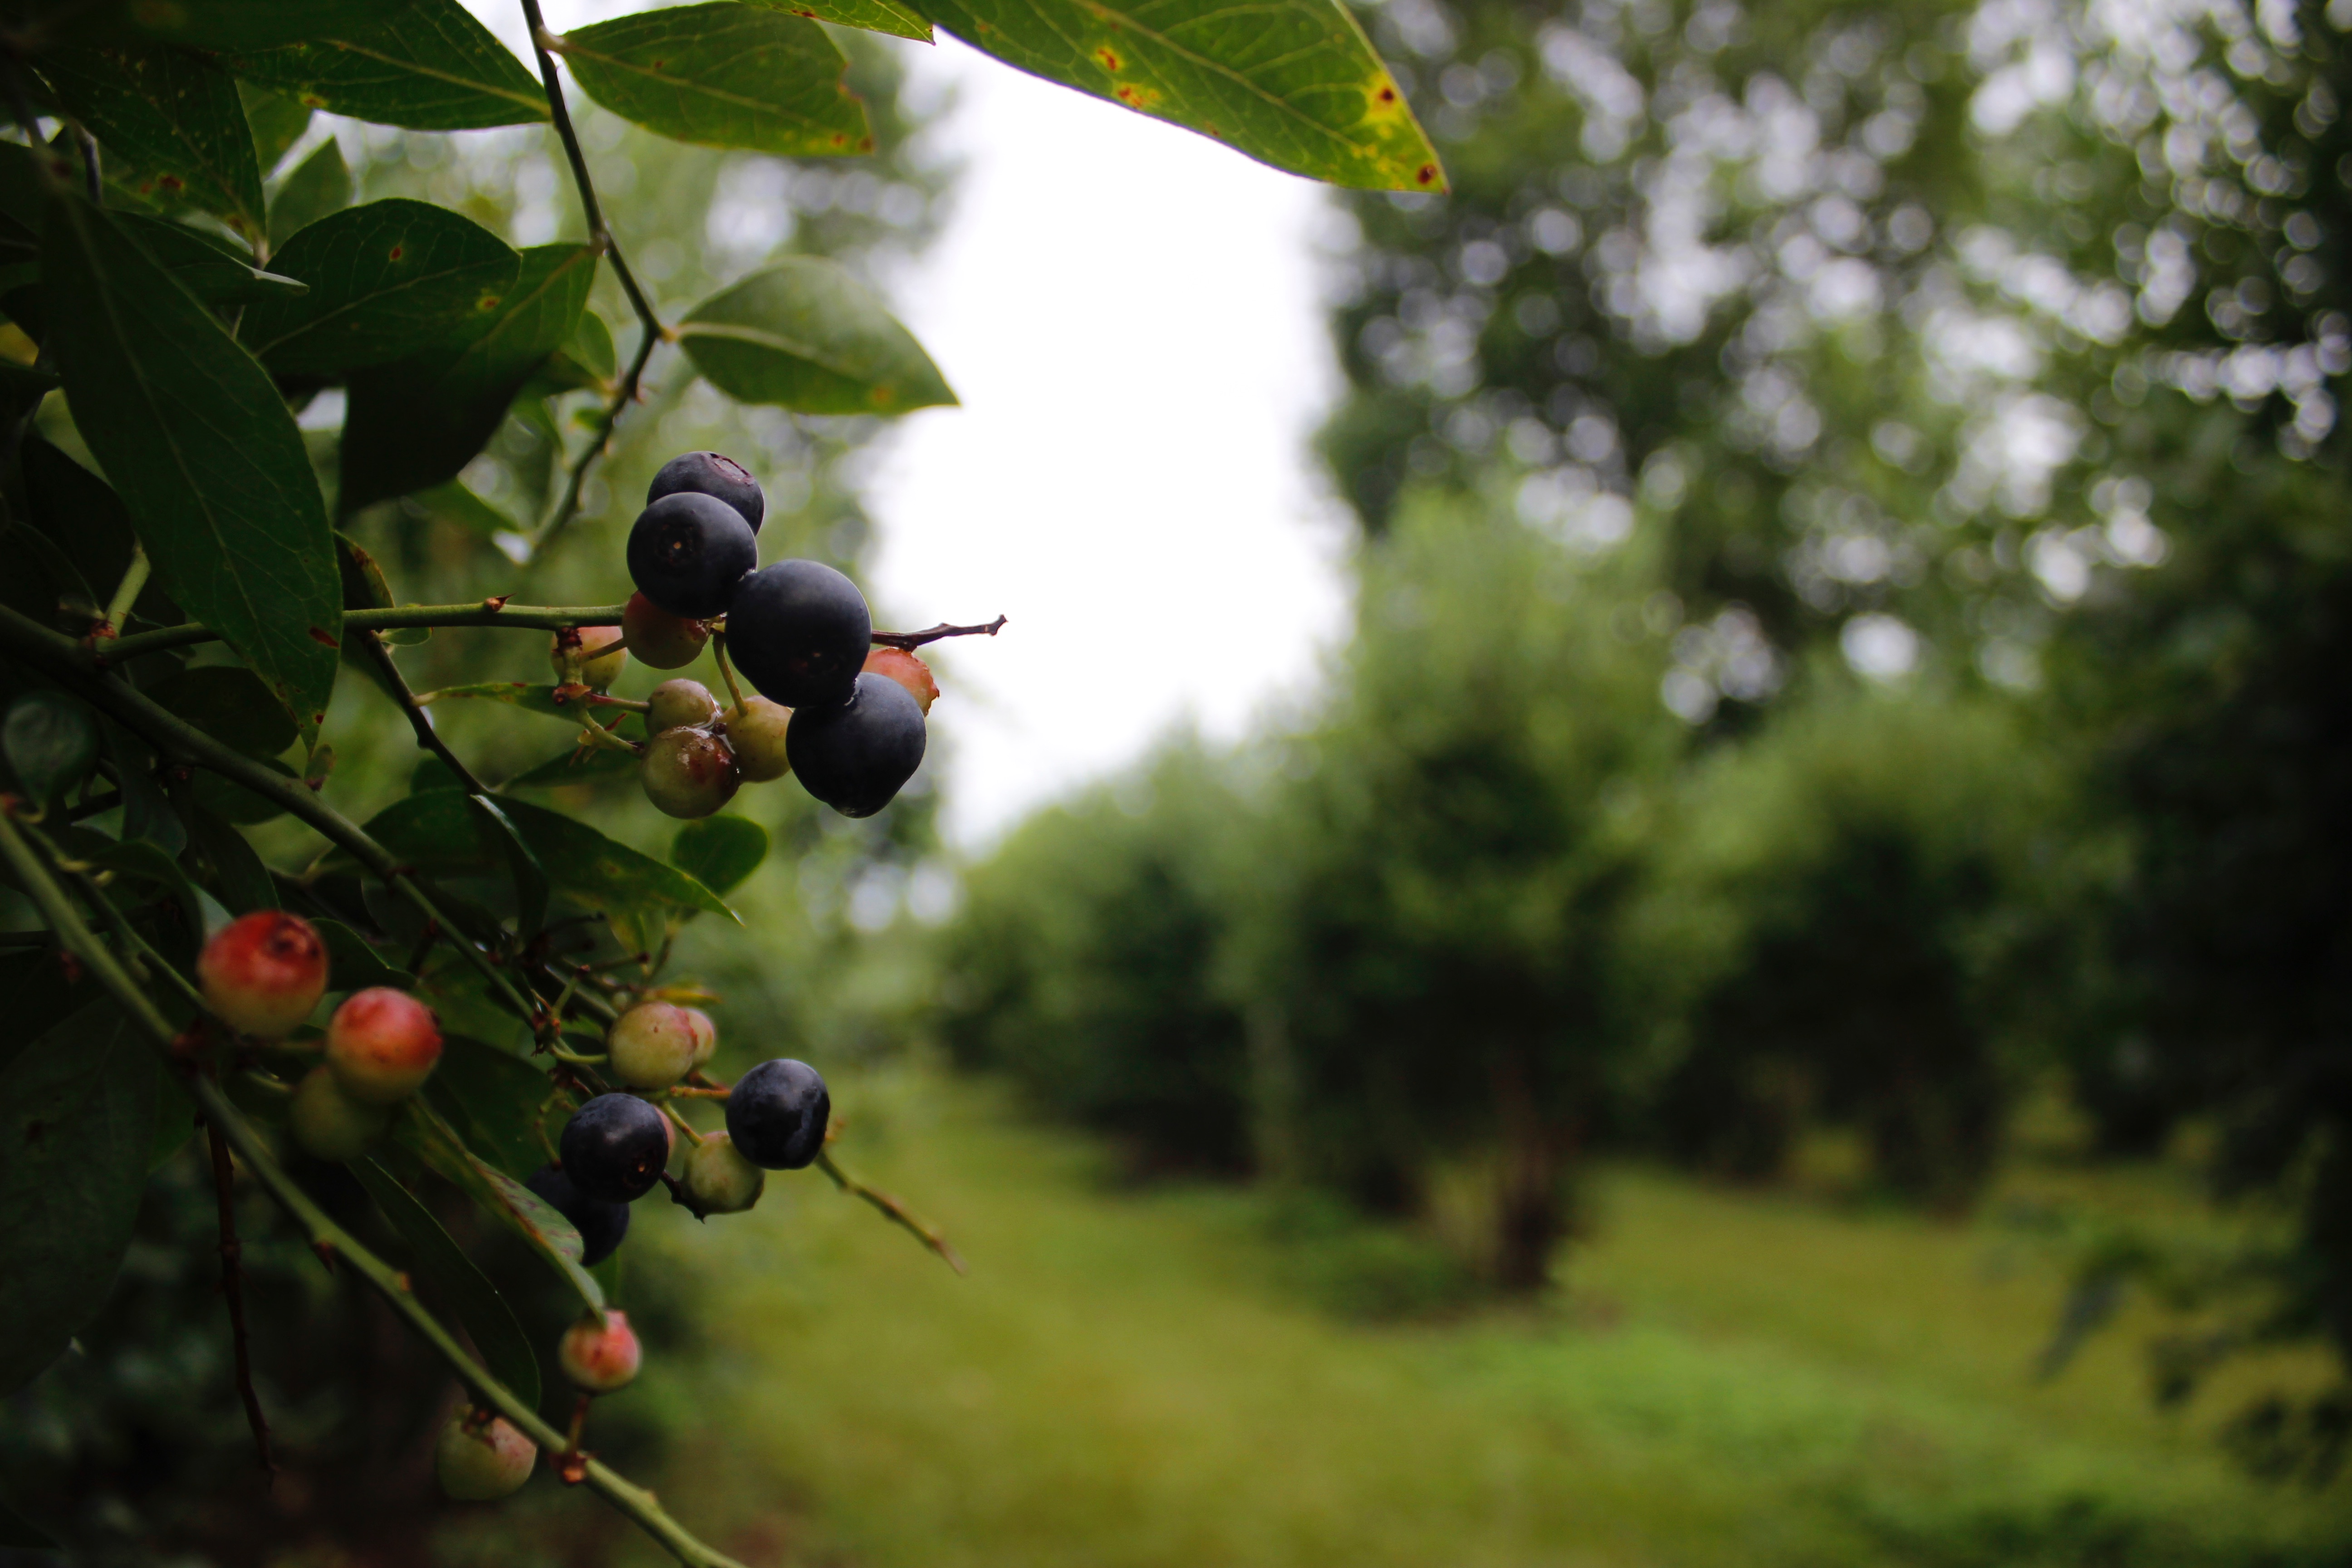
tree, branch, plant, fruit, leaf, flower, food, green, produce, autumn, shrub, flowering plant, woody plant, land plant